Mount Bird

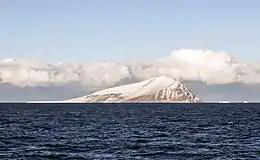
Beaufort Island

An island in the Ross Sea, the northernmost feature of the Ross Archipelago, lying north of Cape Bird.